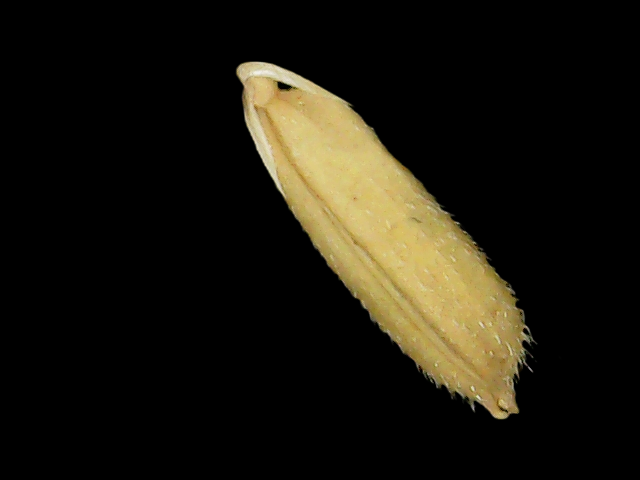
Rice variety: Binadhan14